Decree 457/2021

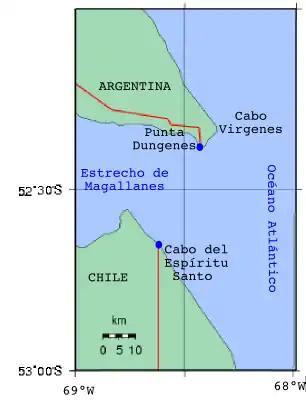
Geography of the eastern end of the strait.

During the Beagle conflict, Argentina argued that the easternmost part of the Strait lay within Argentine waters, which would make Argentina a littoral state of the strait and grant it the right to co-administer the interoceanic passage.